Alphabet (poetry collection)

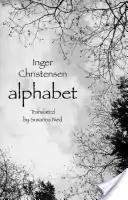

Alphabet is one of the most well-known poems of Inger Christensen, who was broadly considered to be Denmark's most prominent poet. The poem was originally published in 1981 in Danish as . An English language translation by Susanna Nied won the American-Scandinavian PEN Translation Prize in 1982.